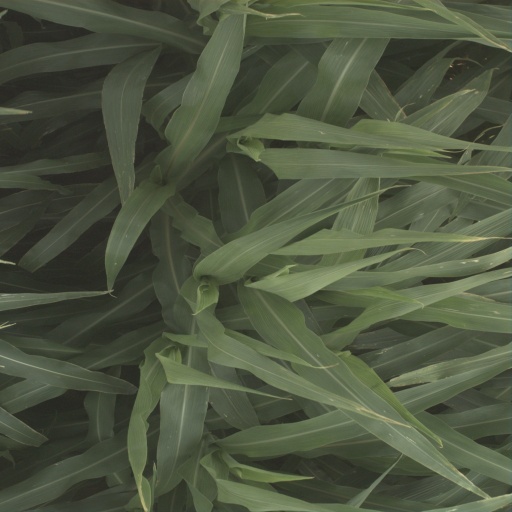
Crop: sorghum